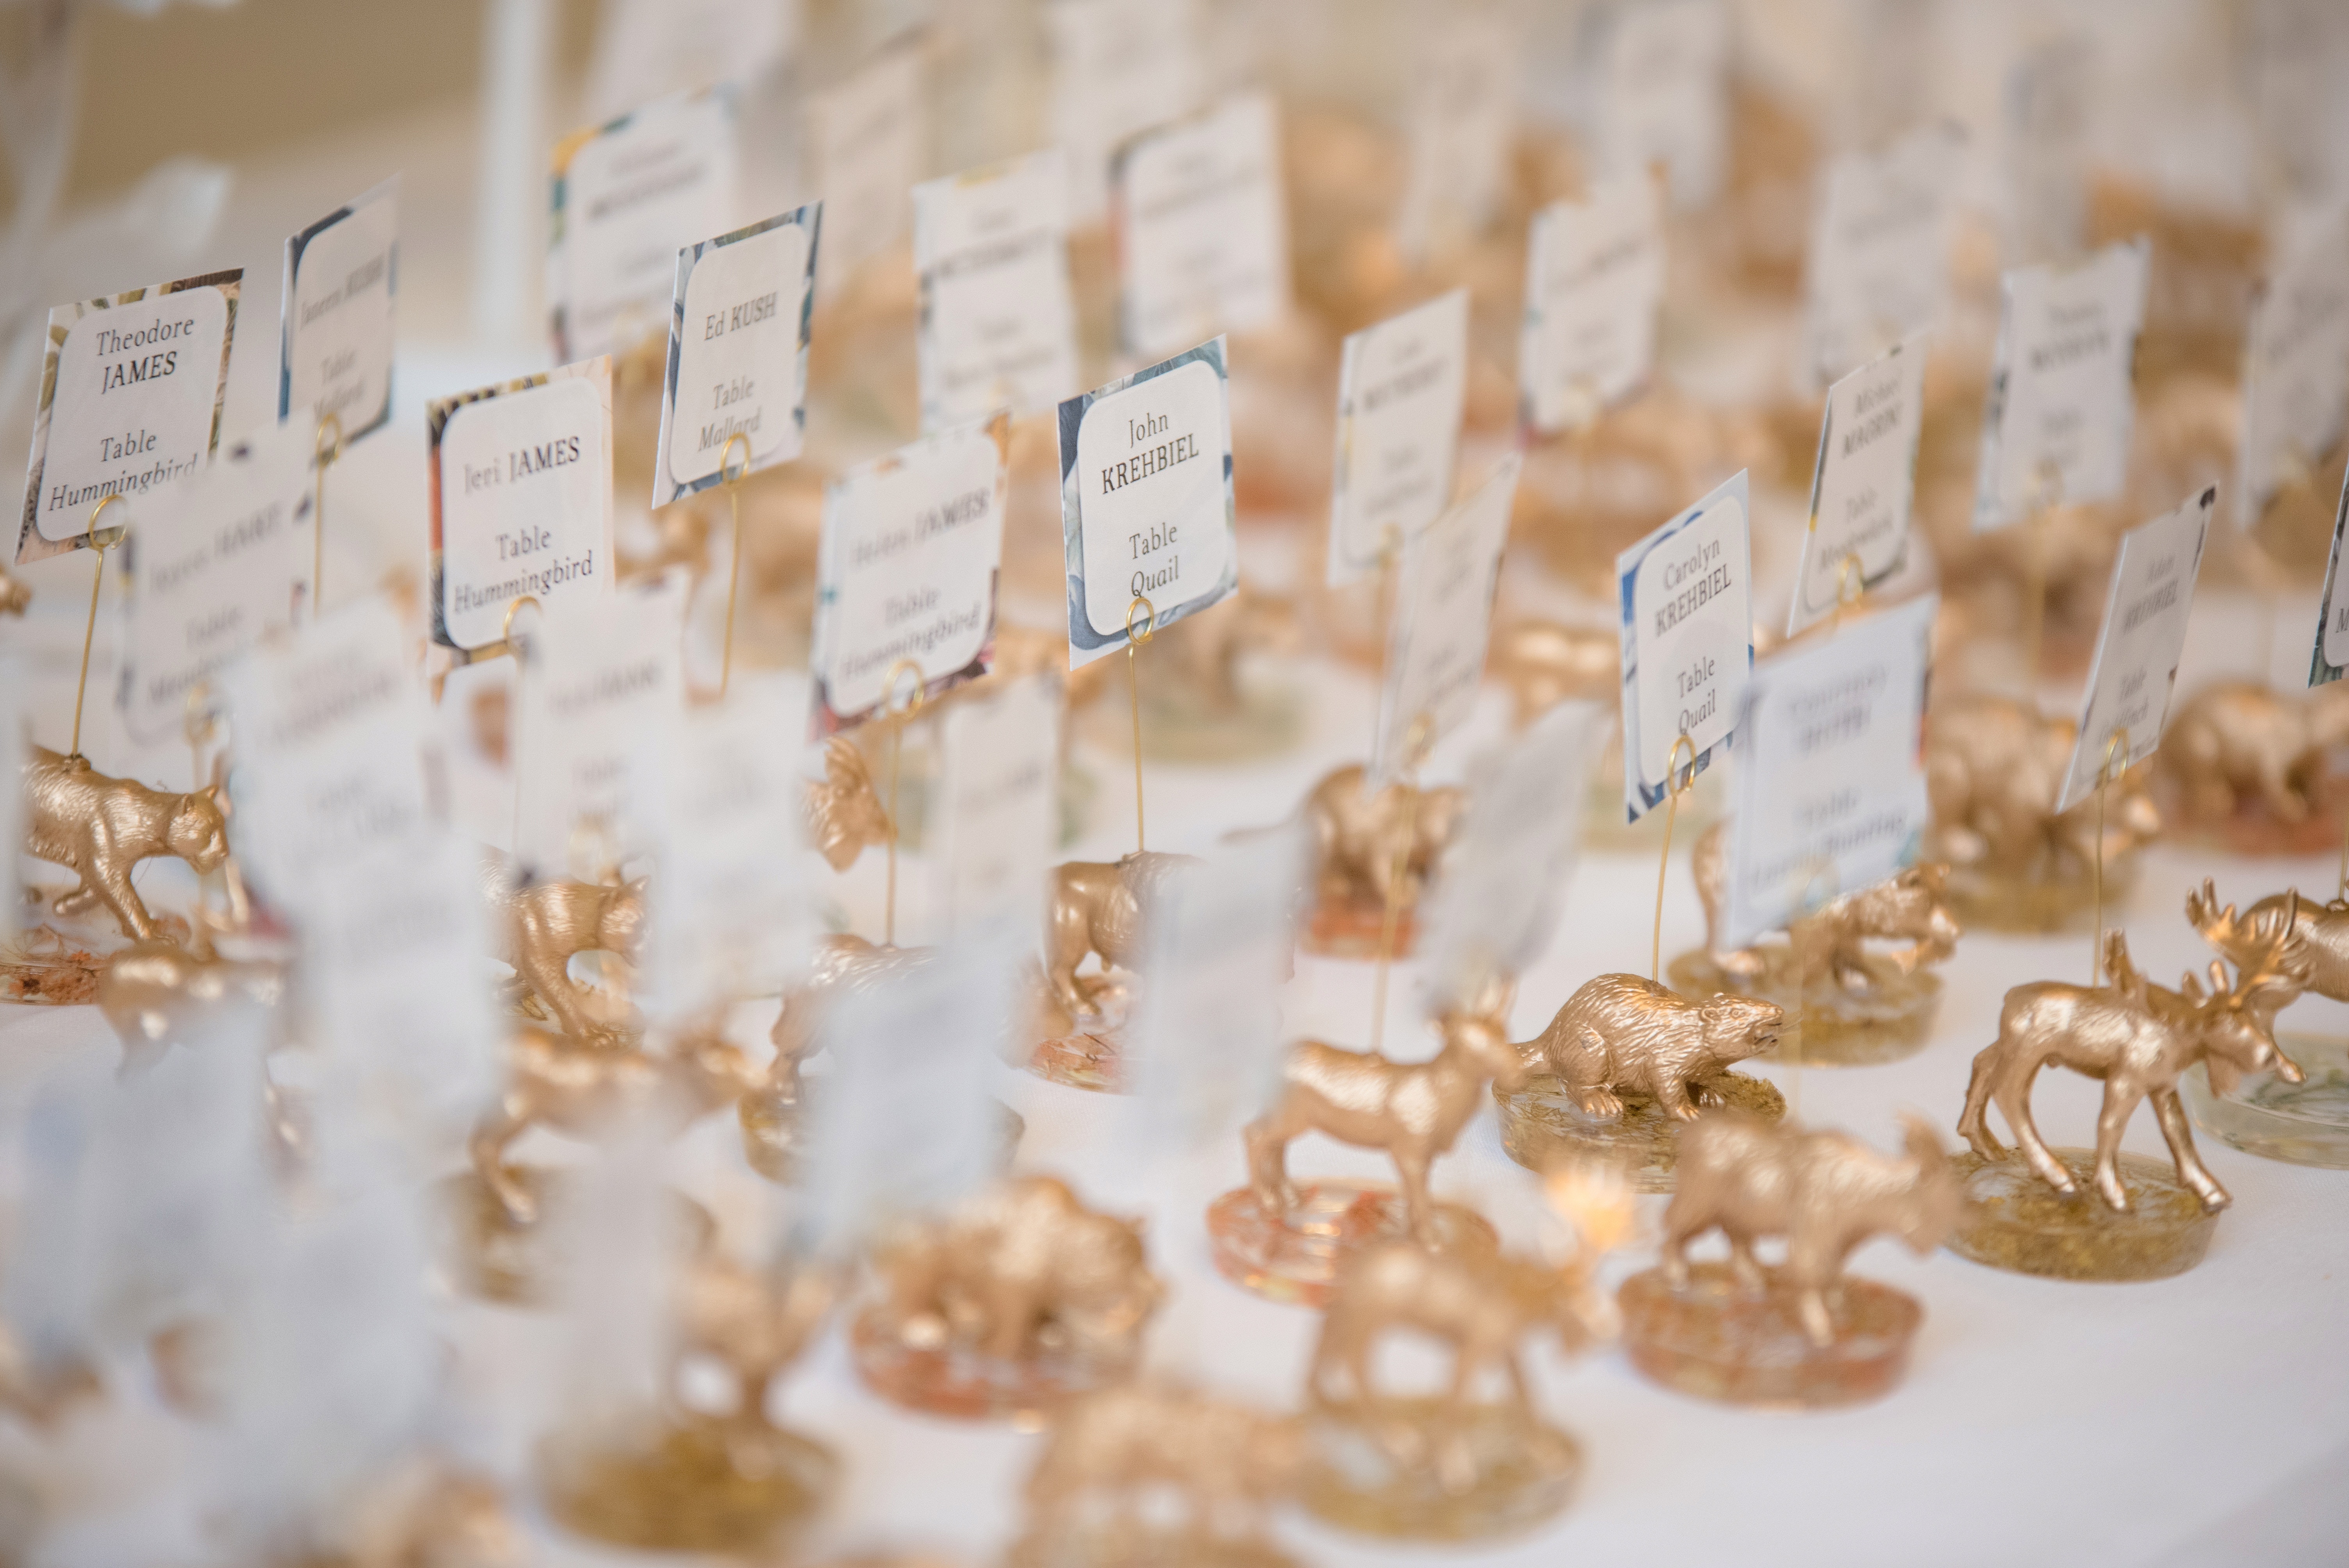
animal, blur, celebration, close up, decorations, event, family, figurines, food, gold, indoors, order, reception, selective focus, table, tags, wedding